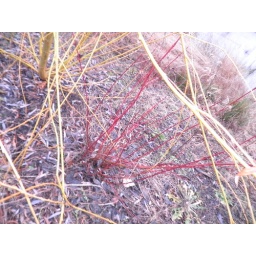
Question: Example of art elements. These gorgeous red and yellow trees look great contrasting against one another.